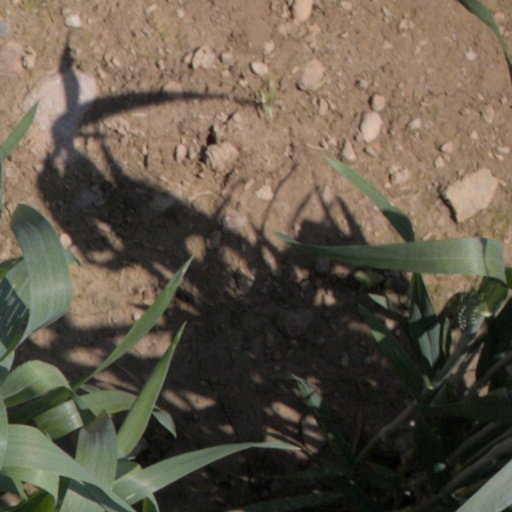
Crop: wheat